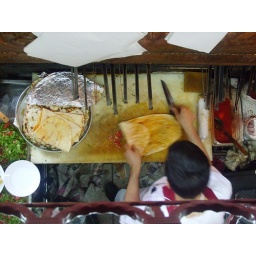
a kebab house in Taksim-Istanbul; small and dirty but very beautiful :)